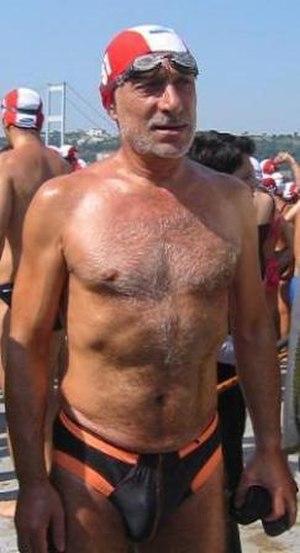
Henri Kuprashvili, né le 13 septembre 1946 à Khachouri en Géorgie est un nageur géorgien.